Minas Geraes-class battleship

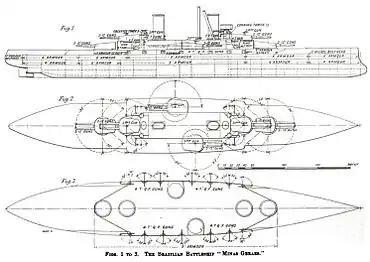
Plans of the "Minas Geraes" class, showing the armor values ("fig. 1") and the theoretically possible radii of the main and secondary batteries ("fig. 2 and 3"), from the "Journal of the United States Artillery" (1910)

The two ships of the "Minas Geraes" class were overall, at the waterline, and between perpendiculars. They had a beam of , a mean draft of , a maximum draft of , a normal displacement of 18,976 long tons (19,281 t), and a displacement of at full load. At the beginning of their careers, the ships were crewed by about 900 men.